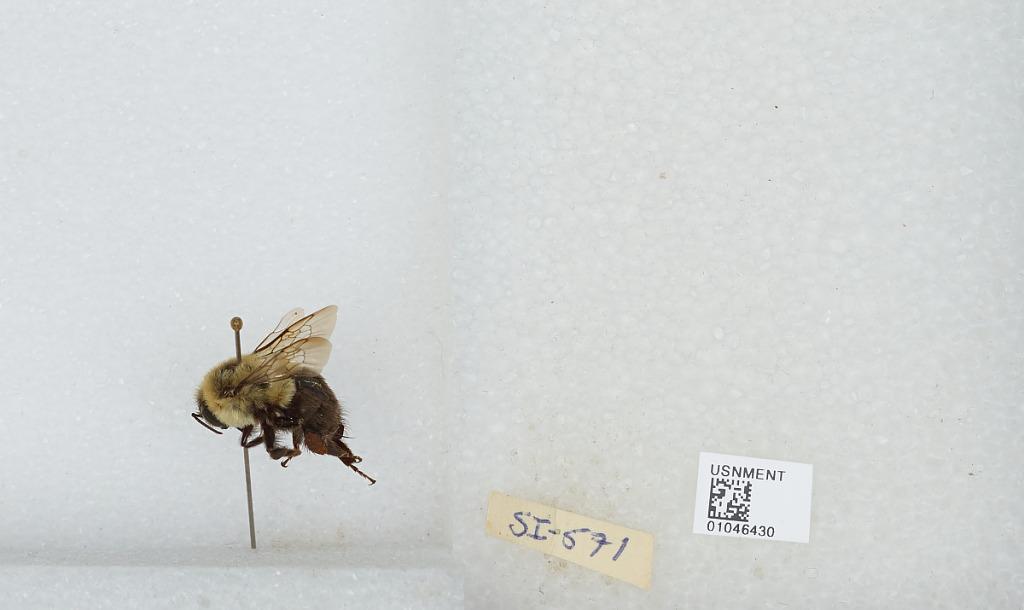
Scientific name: Bombus sp.